Sándor Veress

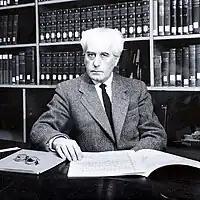

Sándor Veress was a Swiss composer of Hungarian origin. He was born in Kolozsvár/Klausenburg, Transylvania, Kingdom of Hungary, Austro-Hungarian Empire, nowadays called Cluj-Napoca, Romania, and died in Bern. The first half of his life was spent in Hungary; the second, from 1949 until his death, in Switzerland, of which he became a citizen in the last months of his life.